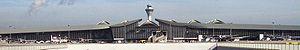
L'aéroport international de Kuala Lumpur est le principal aéroport de Malaisie, situé à Sepang dans l'État du Selangor, à environ 50